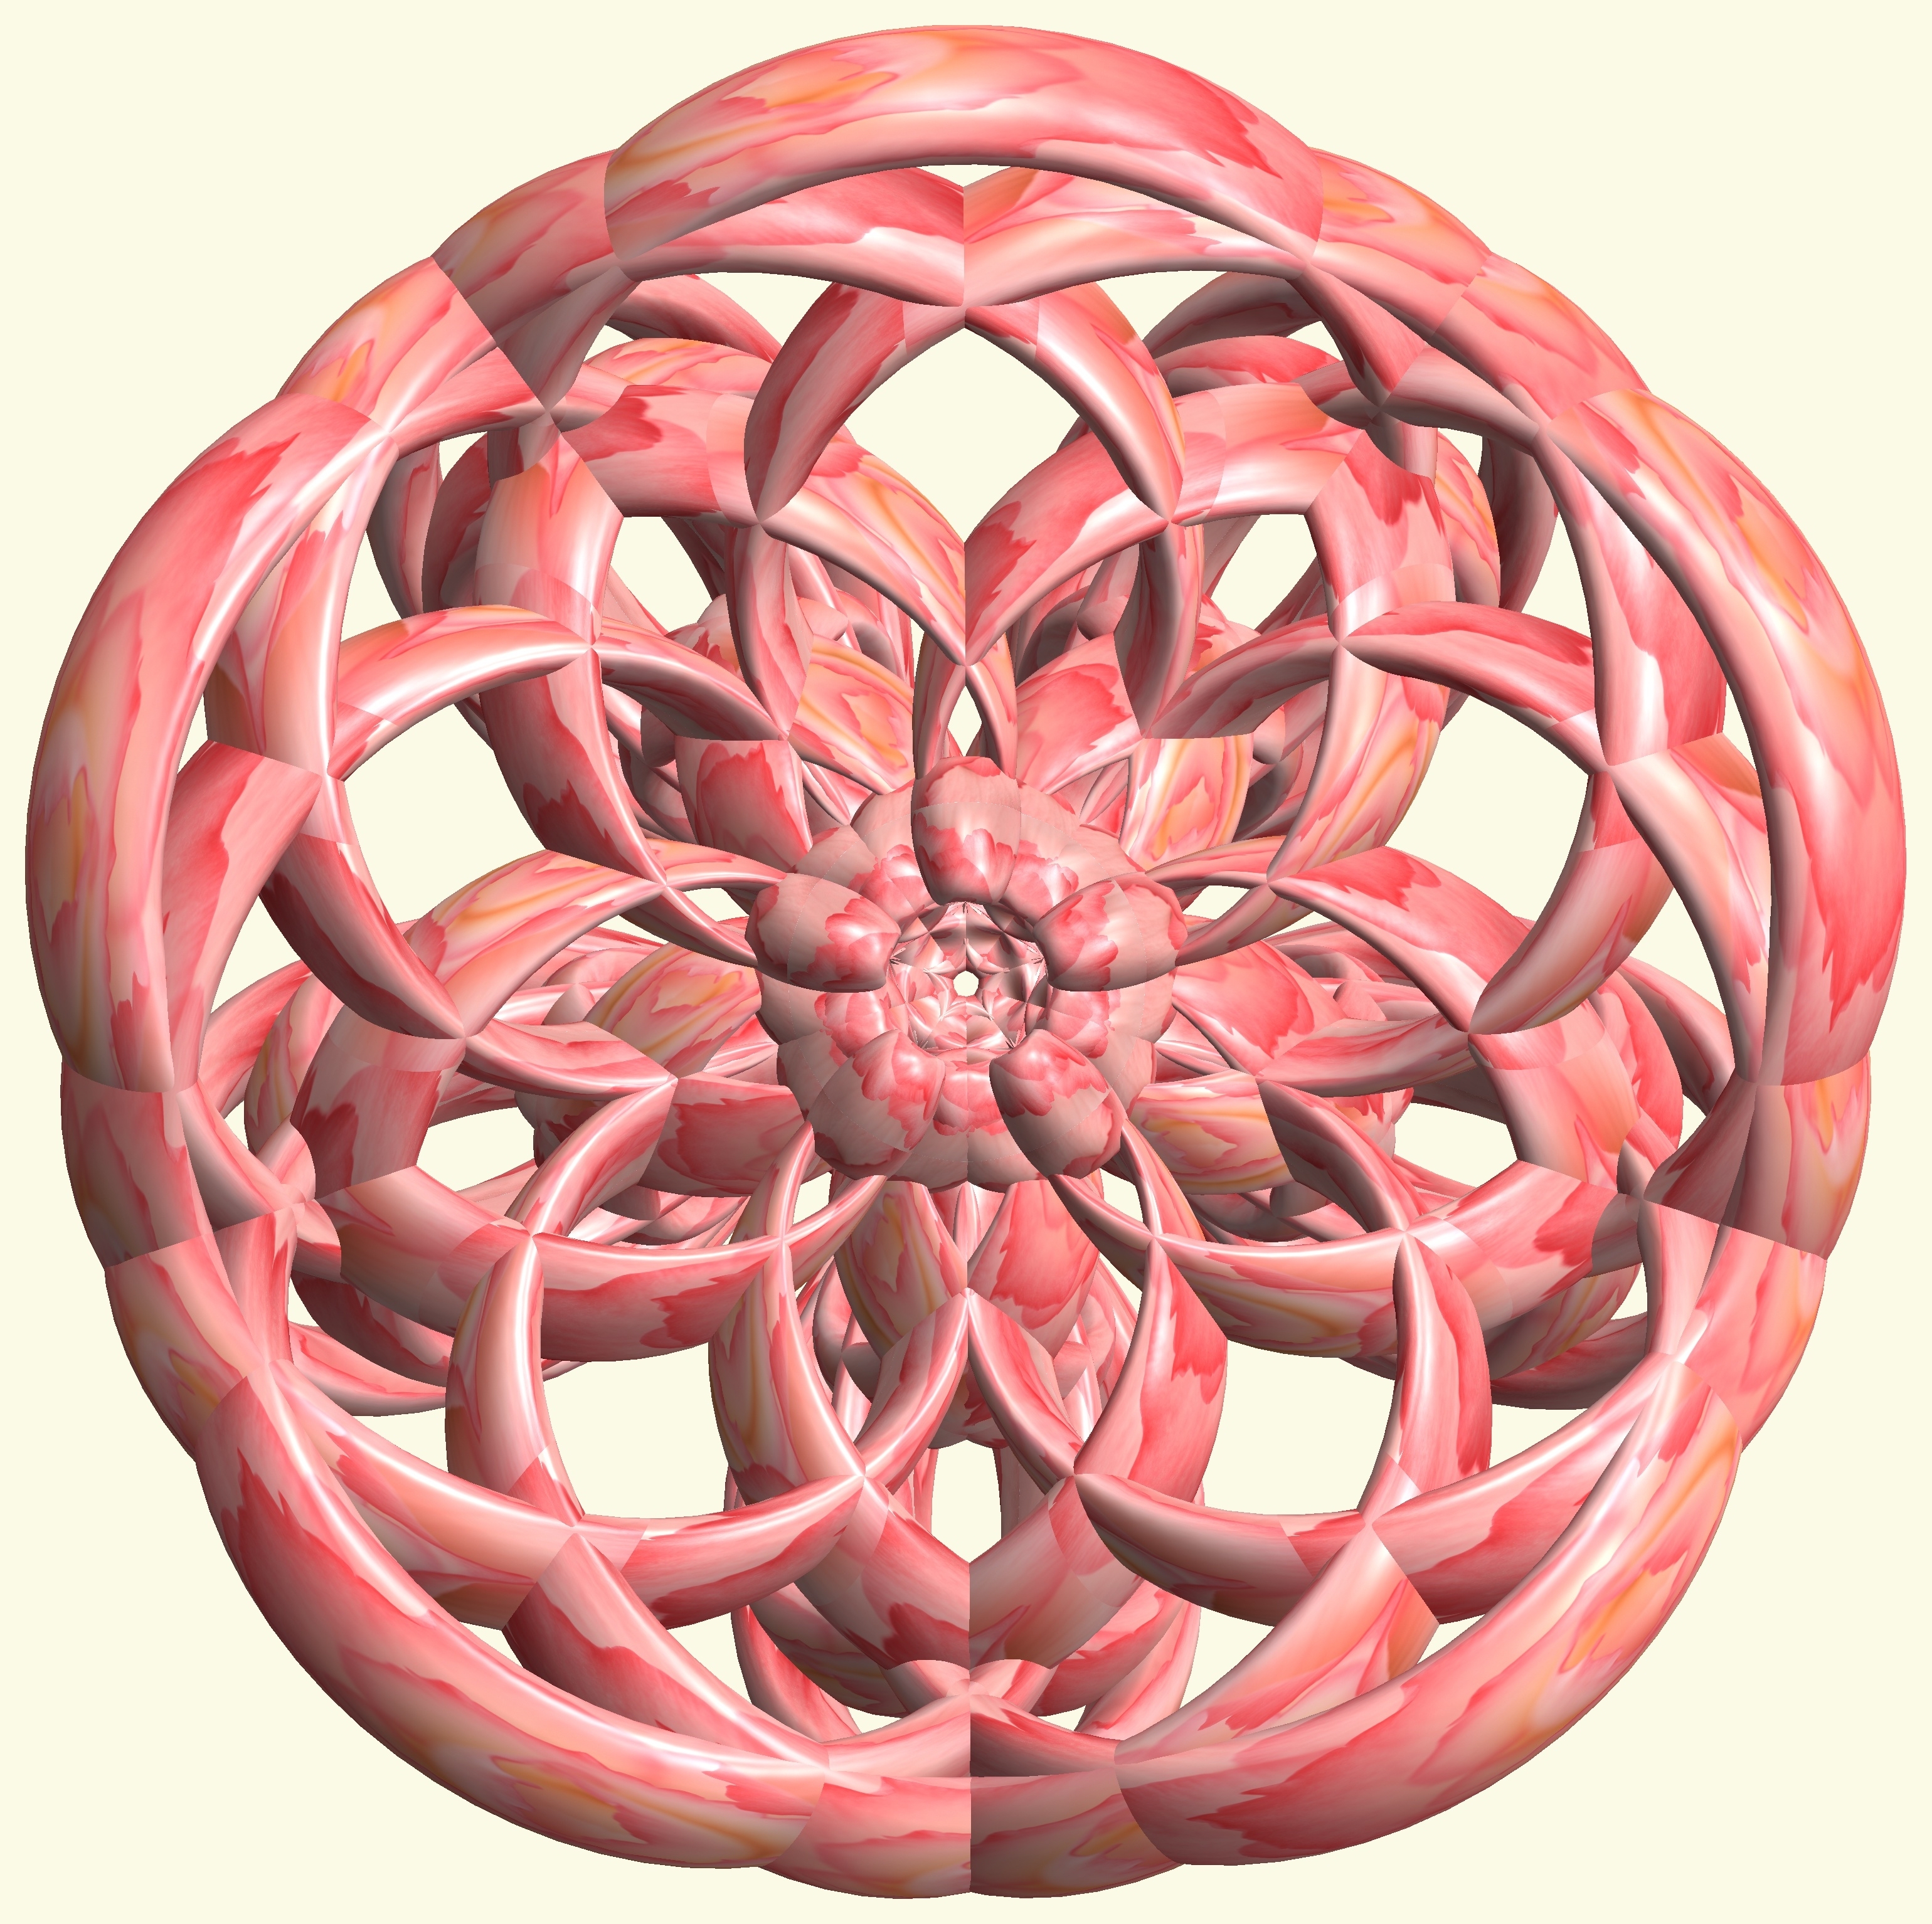
structure, wheel, texture, pattern, circle, human body, art, cool image, figure, design, symmetry, 3d, graphic, organ, carving, knot, mathematica, cg, parametricplot3d, code, program, algorithm, abstruct, mapping